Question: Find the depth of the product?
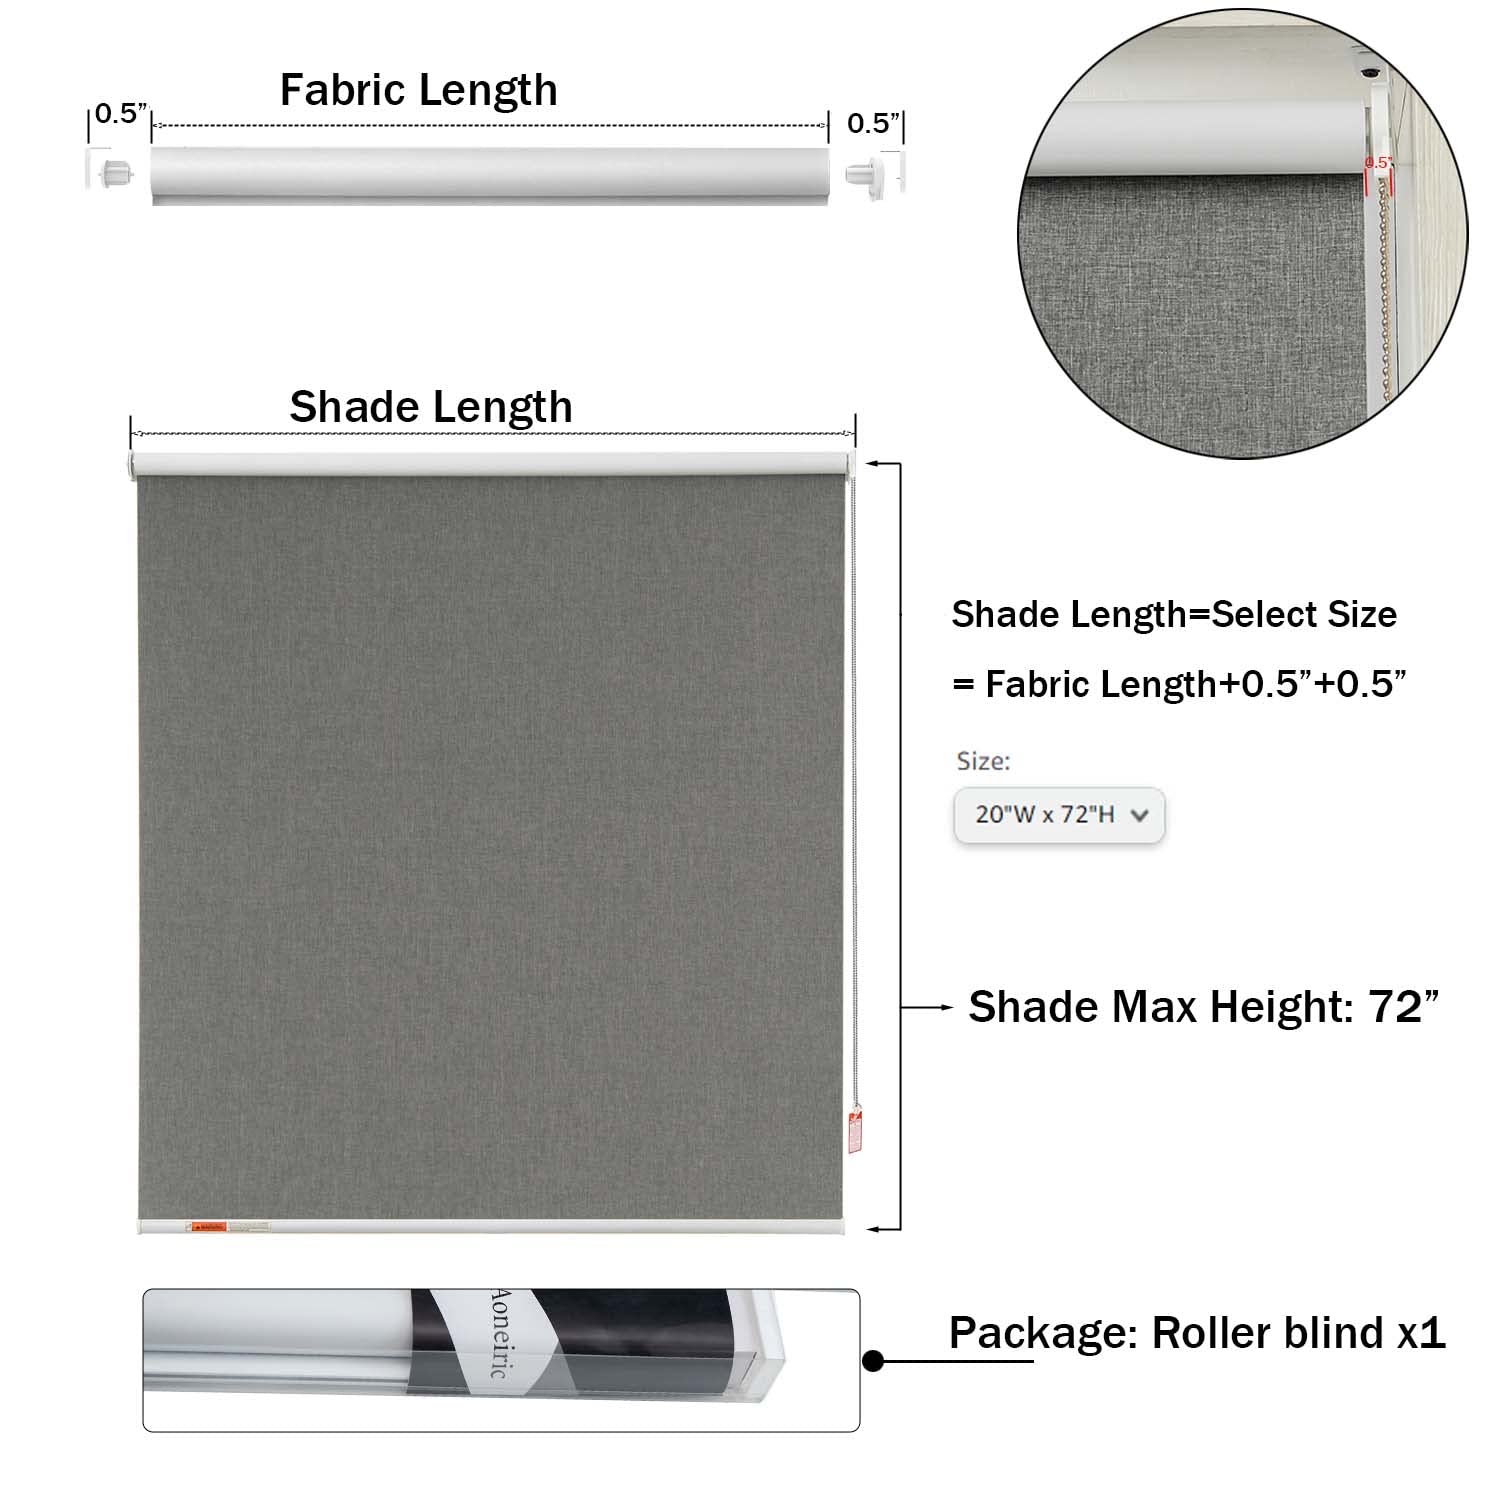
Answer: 72.0 inch